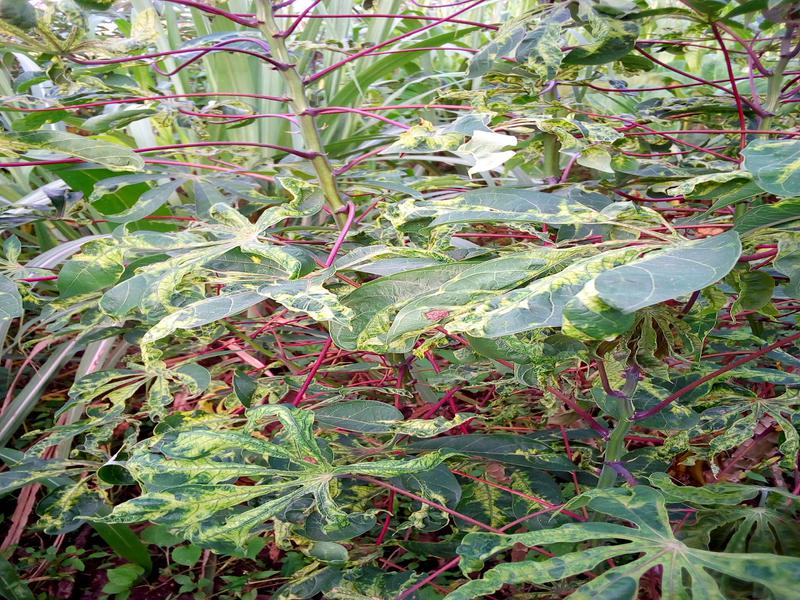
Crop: cassava
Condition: mosaic_disease